TASIS England

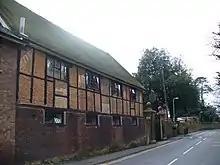
Stables at TASIS England.

TASIS England's faculty staff-to-student ratio is 1:5. The Upper School is college preparatory and currently operates on a block schedule.